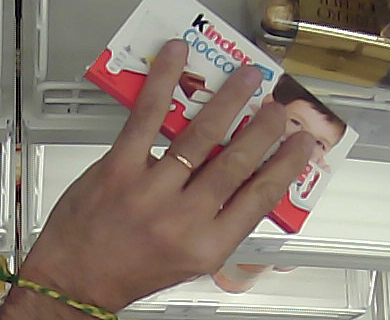
Product: kinder_chocolate